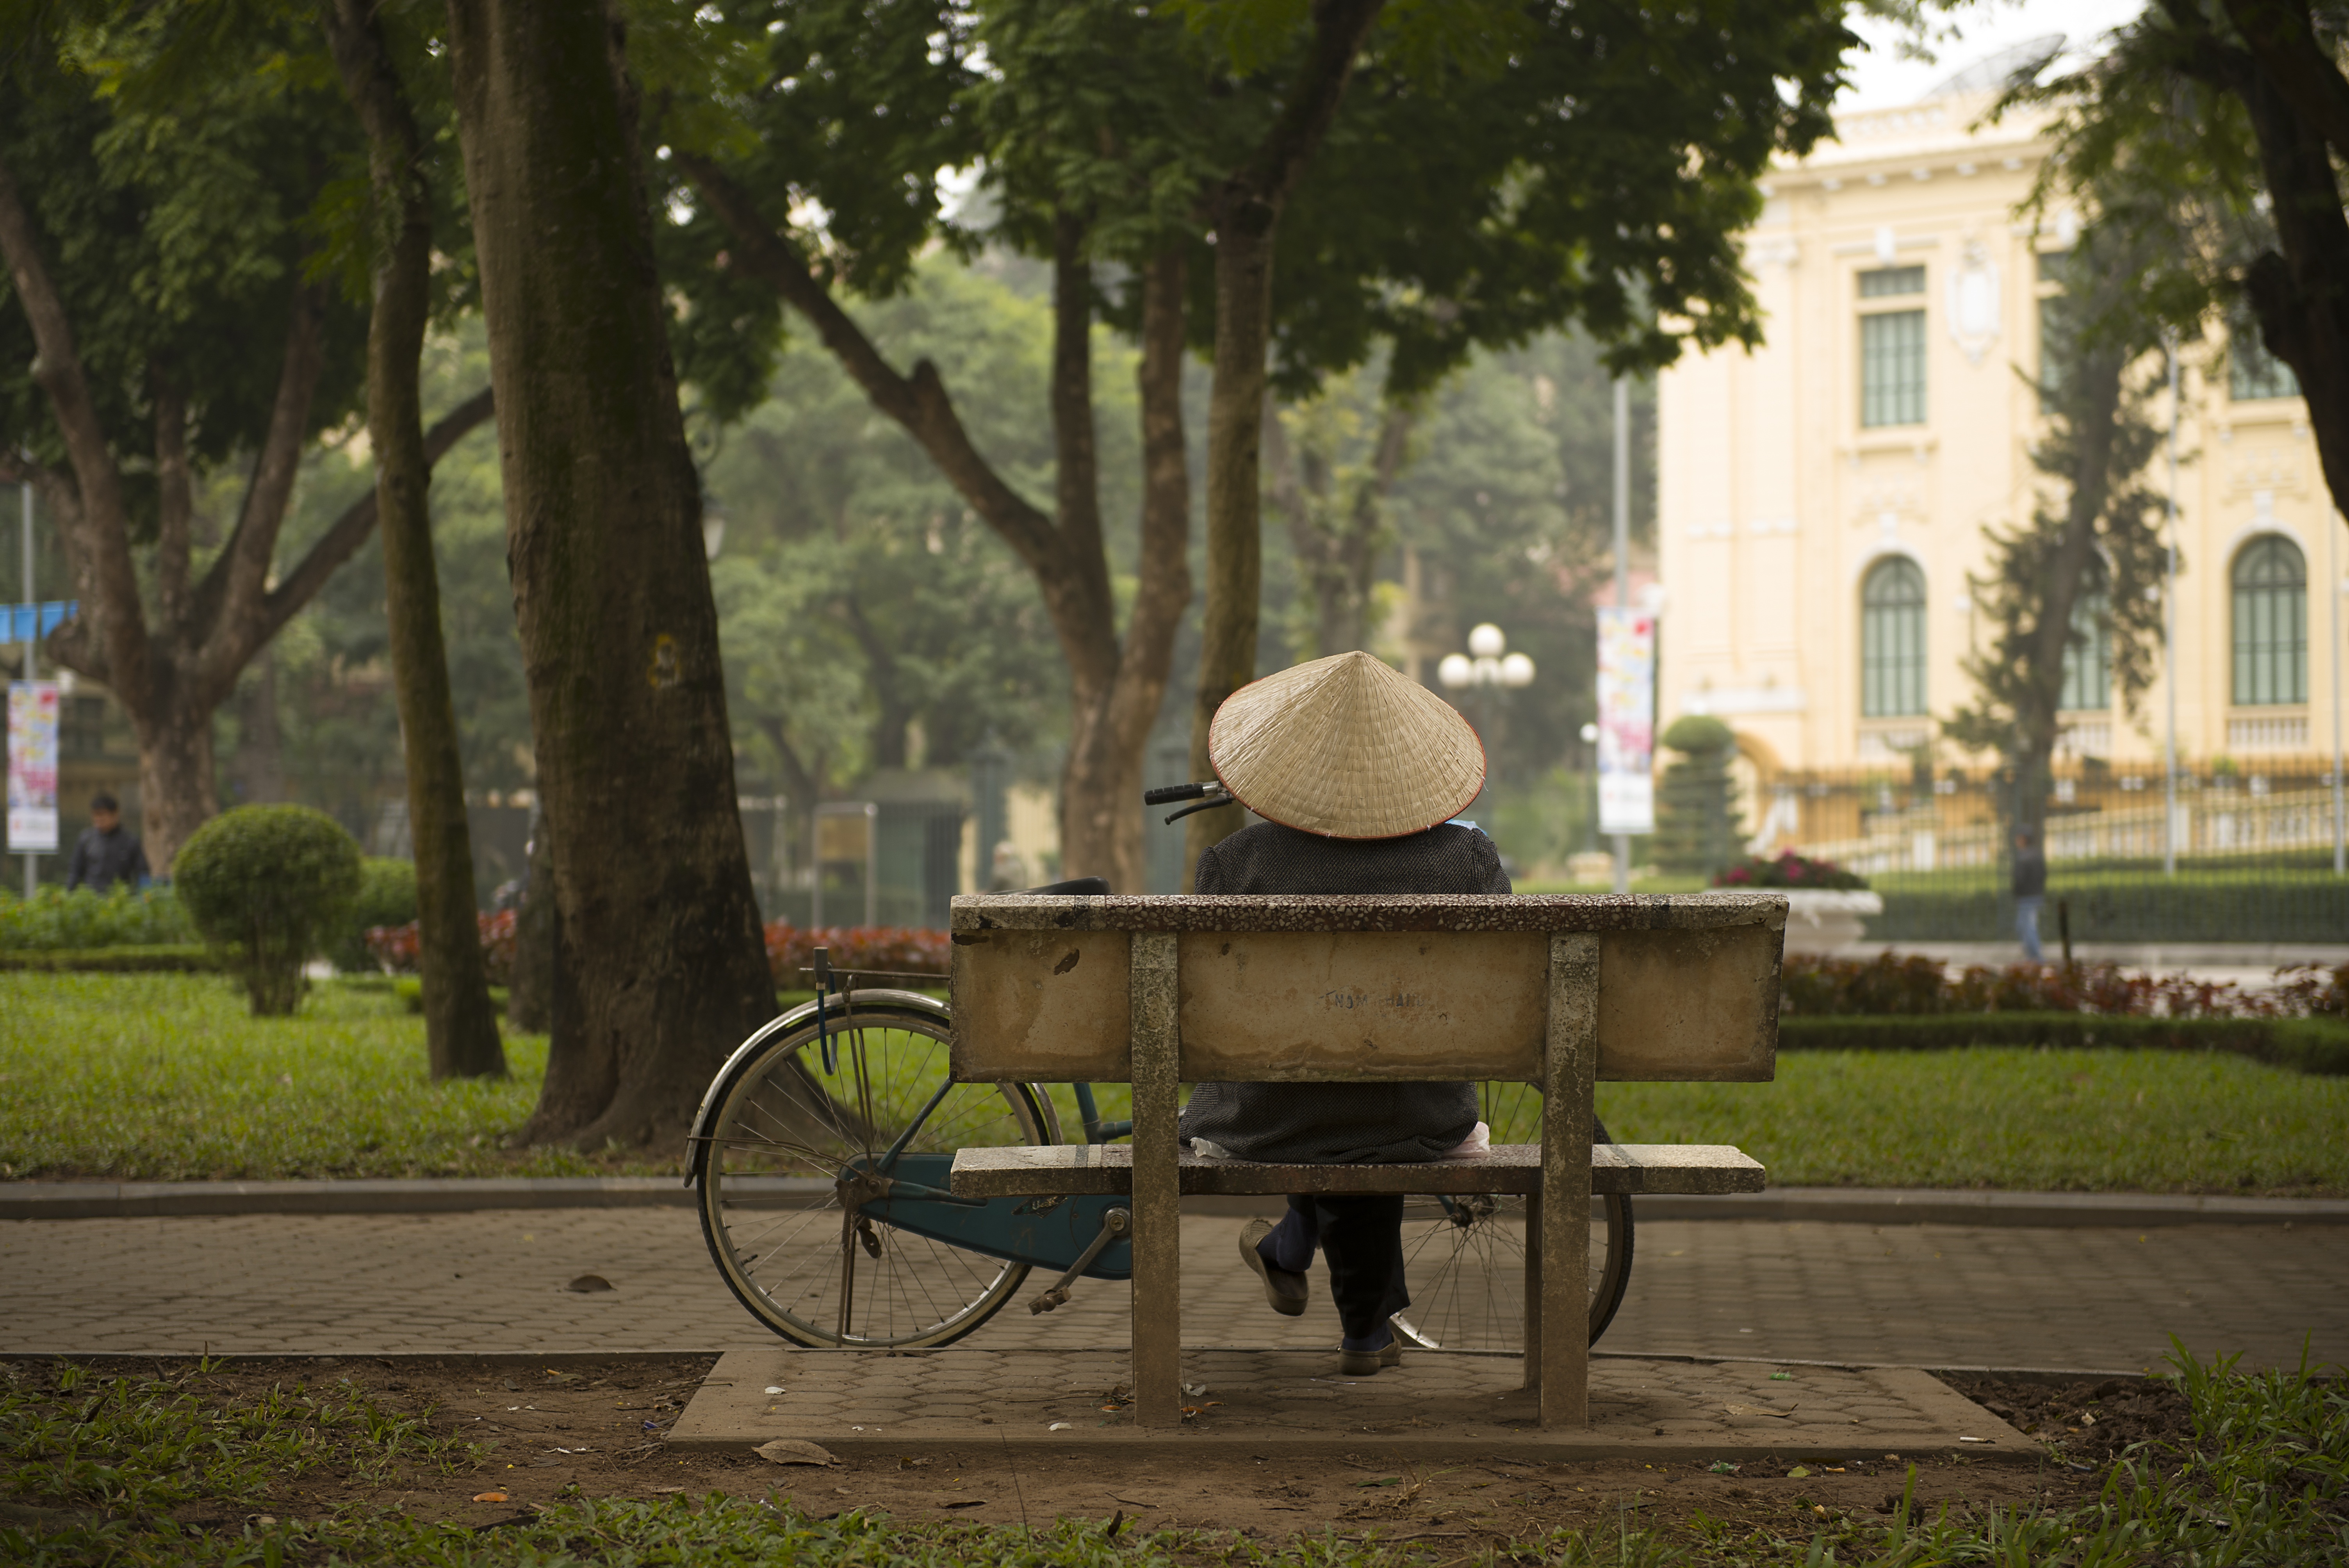
tree, person, bench, flower, bike, asian, vehicle, sitting, park, hat, rest, waterway, relaxing, trees, carriage, break, yard, rural area